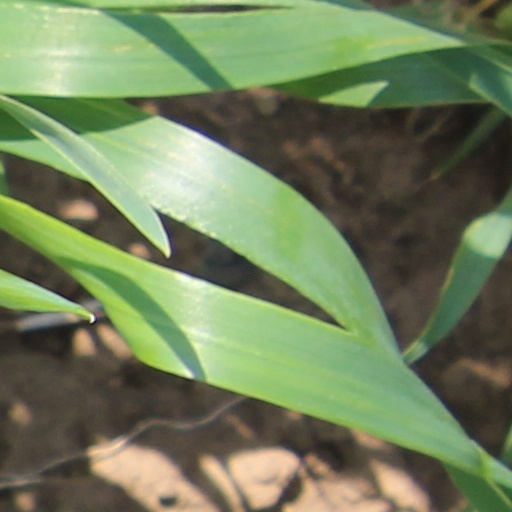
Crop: wheat